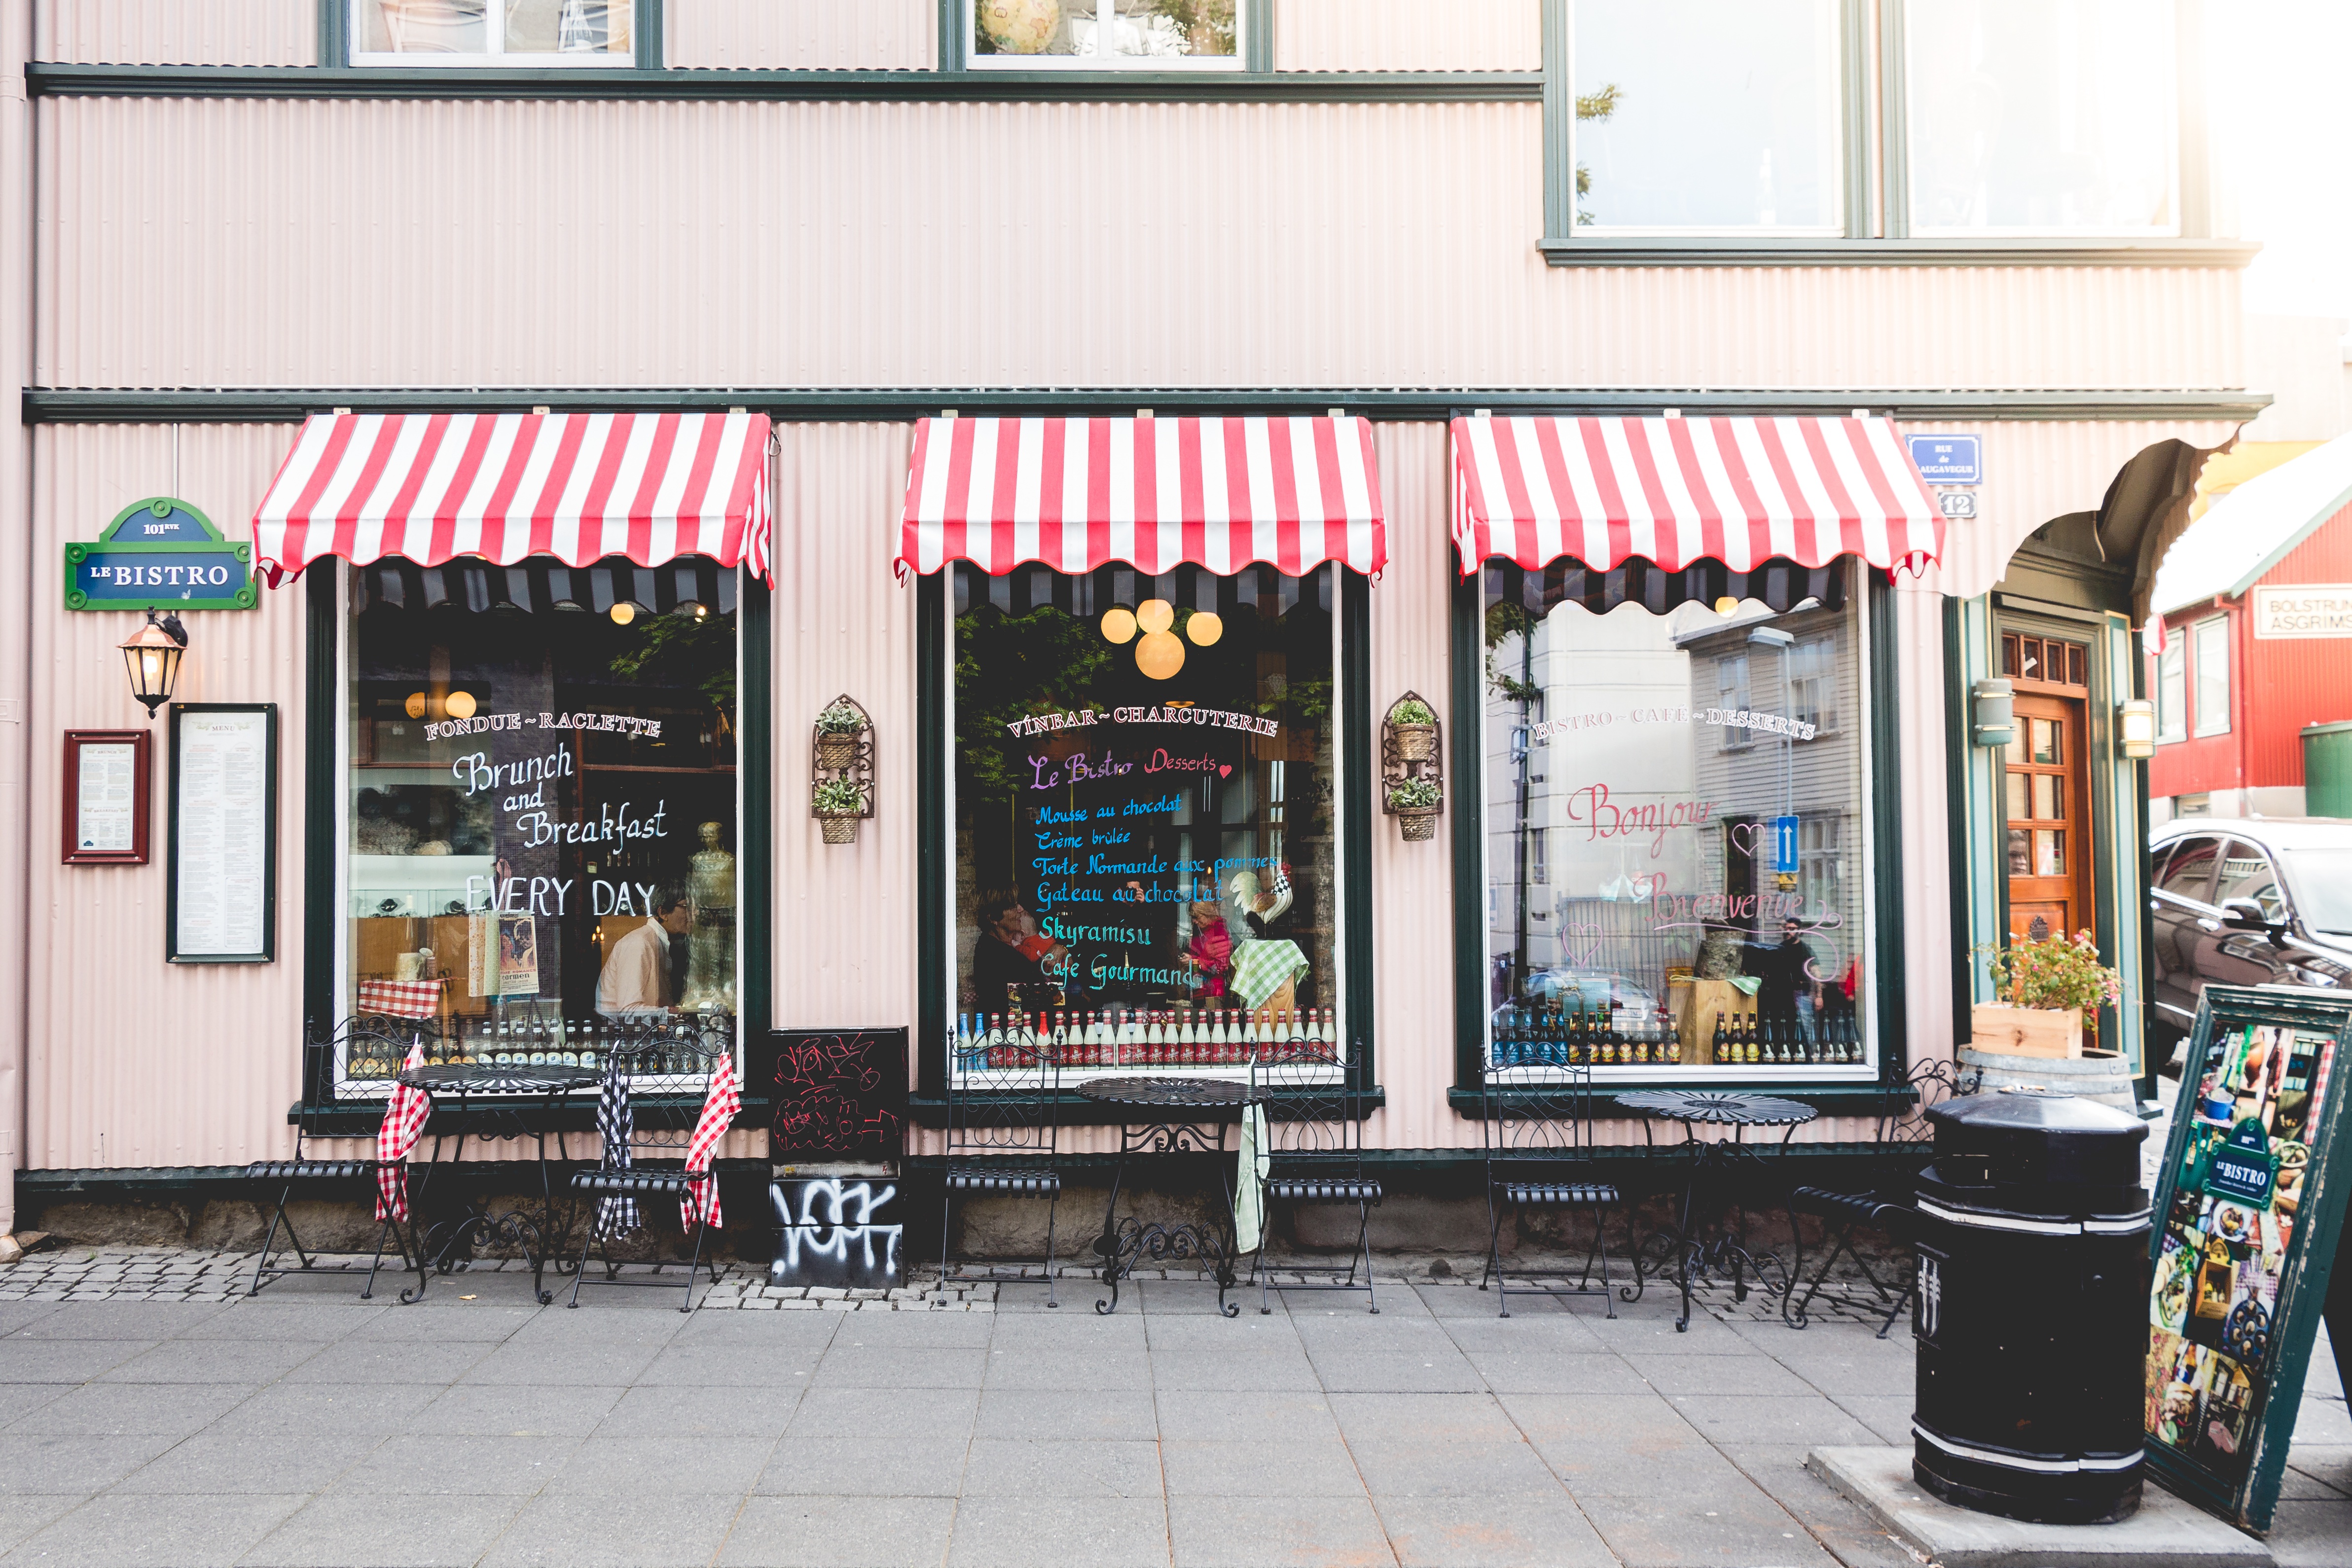
restaurant, bar, stall